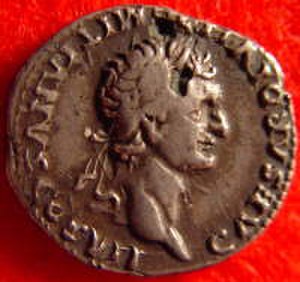
Falskmøntneri
Forfalsket mønt med den romerske kejser Domitian. Mønten er fremstillet af kobber, men er givet en overflade af sølv. Møntens metalværdi er således lavere end en ægte sølvmønt, men i kraft af forsølvningen er møntens købekraft højere.
Falskmøntneri er forfalskning af penge – sedler eller mønter.